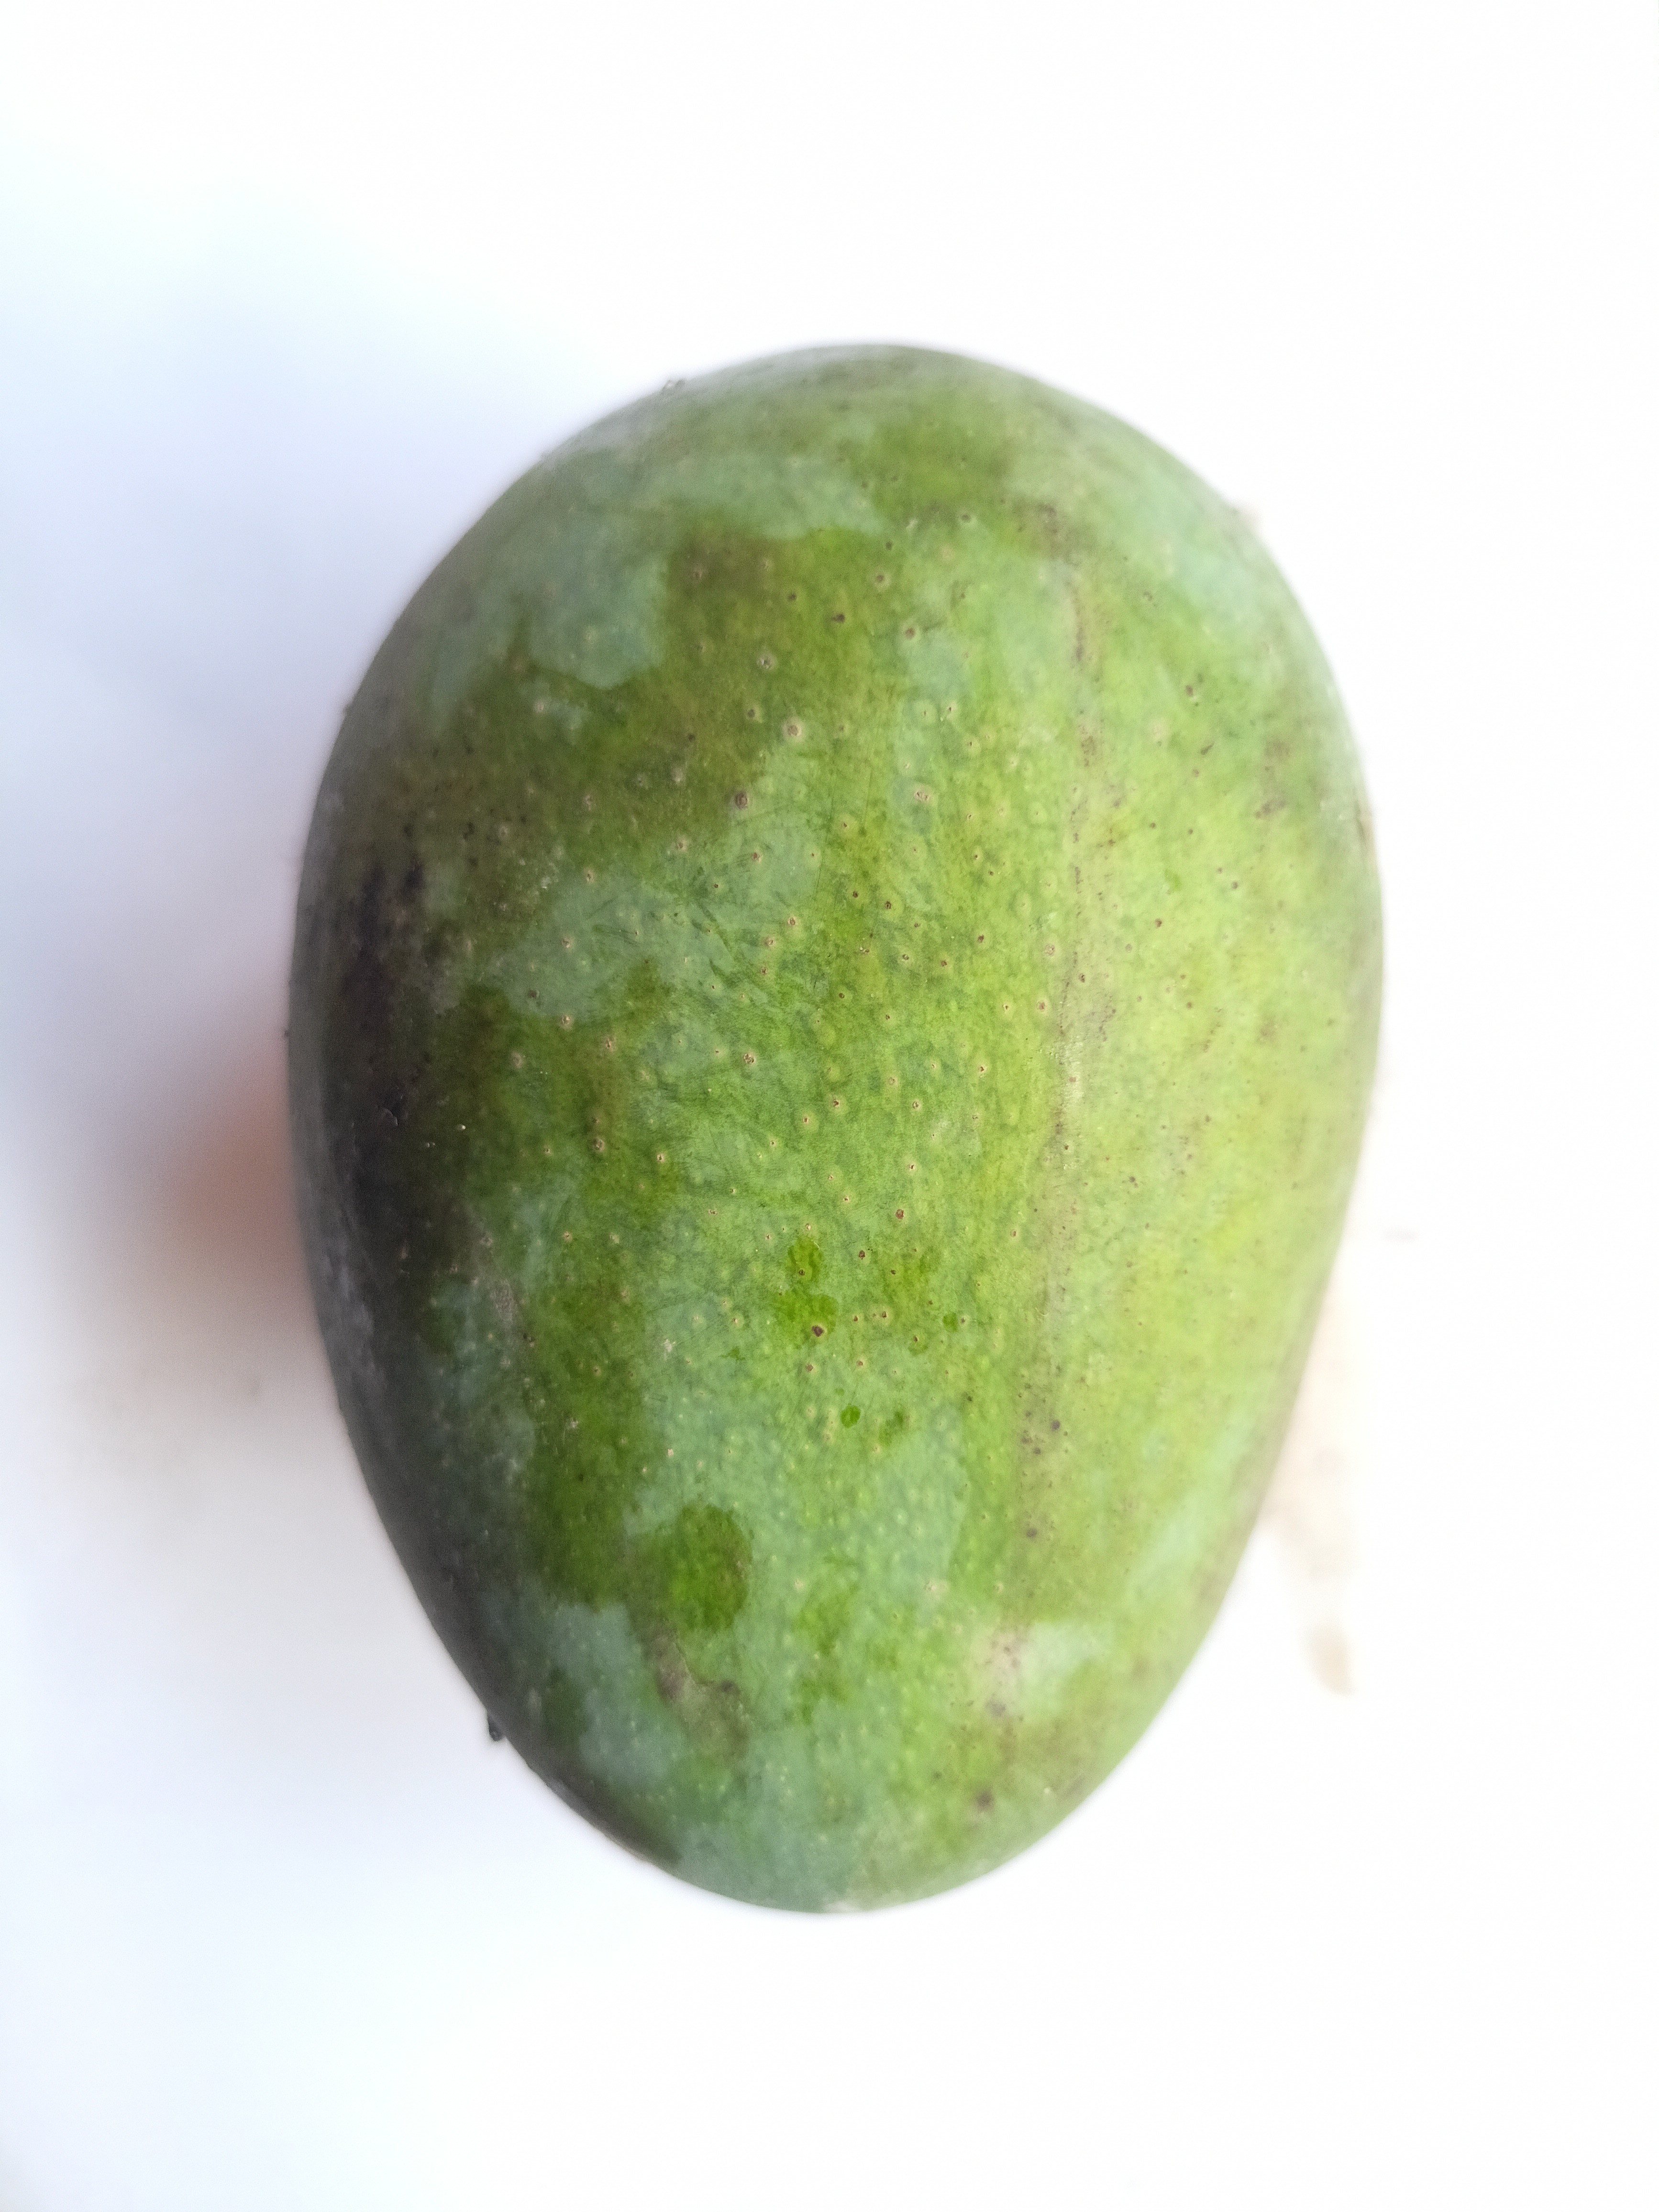
Mango variety: Khrishapat